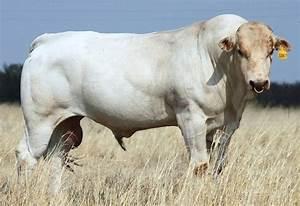
cow